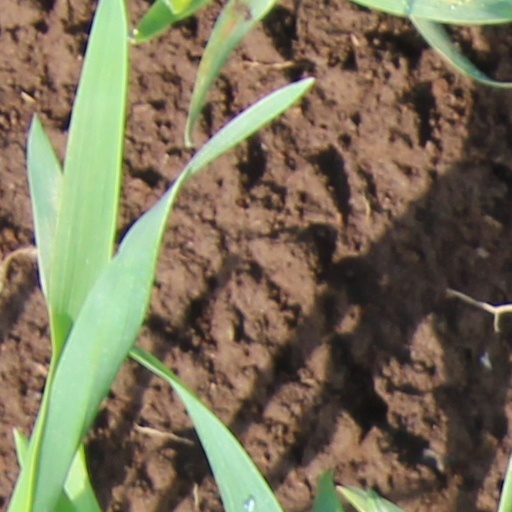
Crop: wheat